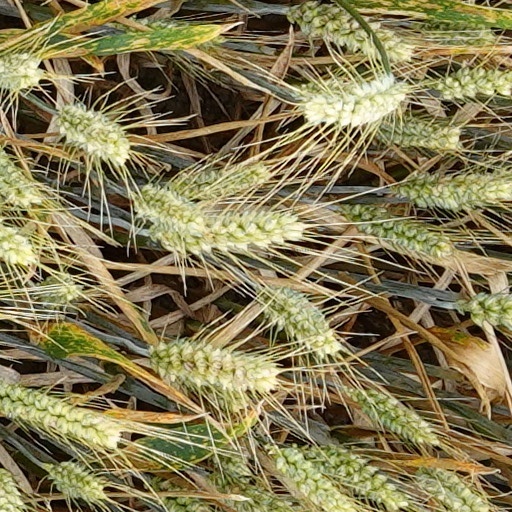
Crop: wheat